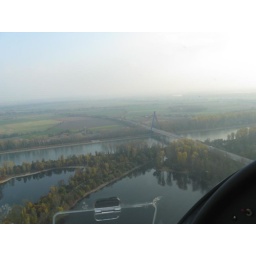
A bridge crossing the rhine river near Speyer.